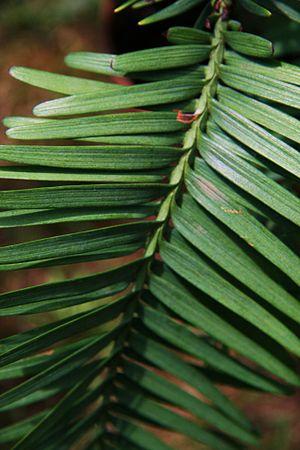
Le pin de Wollemi ou arbre de Wollemi appartient à la famille des Araucariacées. Découvert en 1994 dans des gorges gréseuses à 150 km au nord de Sydney en Australie, il n'a été décrit qu'en 1995. Cette population relictuelle comprend moins d'une centaine de sujets.